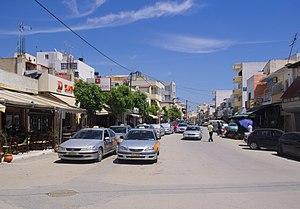
Míres est une localité grecque située au sud de la Crète dans le dème de Phaistos.